Slovene language

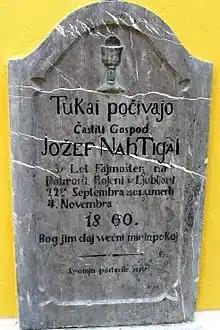
Tombstone of Jožef Nahtigal in Dobrova with archaic Slovene in indirect reference. Literal translation "Here lie [] the honorable Jožef Nahtigal ... they were born [] ... they died [] ... God grant them [] eternal peace and rest."

Slovene, like most other European languages, has a T–V distinction, or two forms of 'you' for formal and informal situations. Although informal address using the 2nd person singular form (known as ) is officially limited to friends and family, talk among children, and addressing animals, it is increasingly used among the middle generation to signal a relaxed attitude or lifestyle instead of its polite or formal counterpart using the 2nd person plural form (known as ).